MC Sports

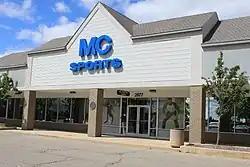
MC Sports store, Oak Valley SC, Ann Arbor, MI

MC Sports was an American retail sporting goods chain. Founded in Grand Rapids, Michigan in 1946, the chain operated 75 stores in the Midwestern United States before permanently closing in 2017 after filing for bankruptcy.